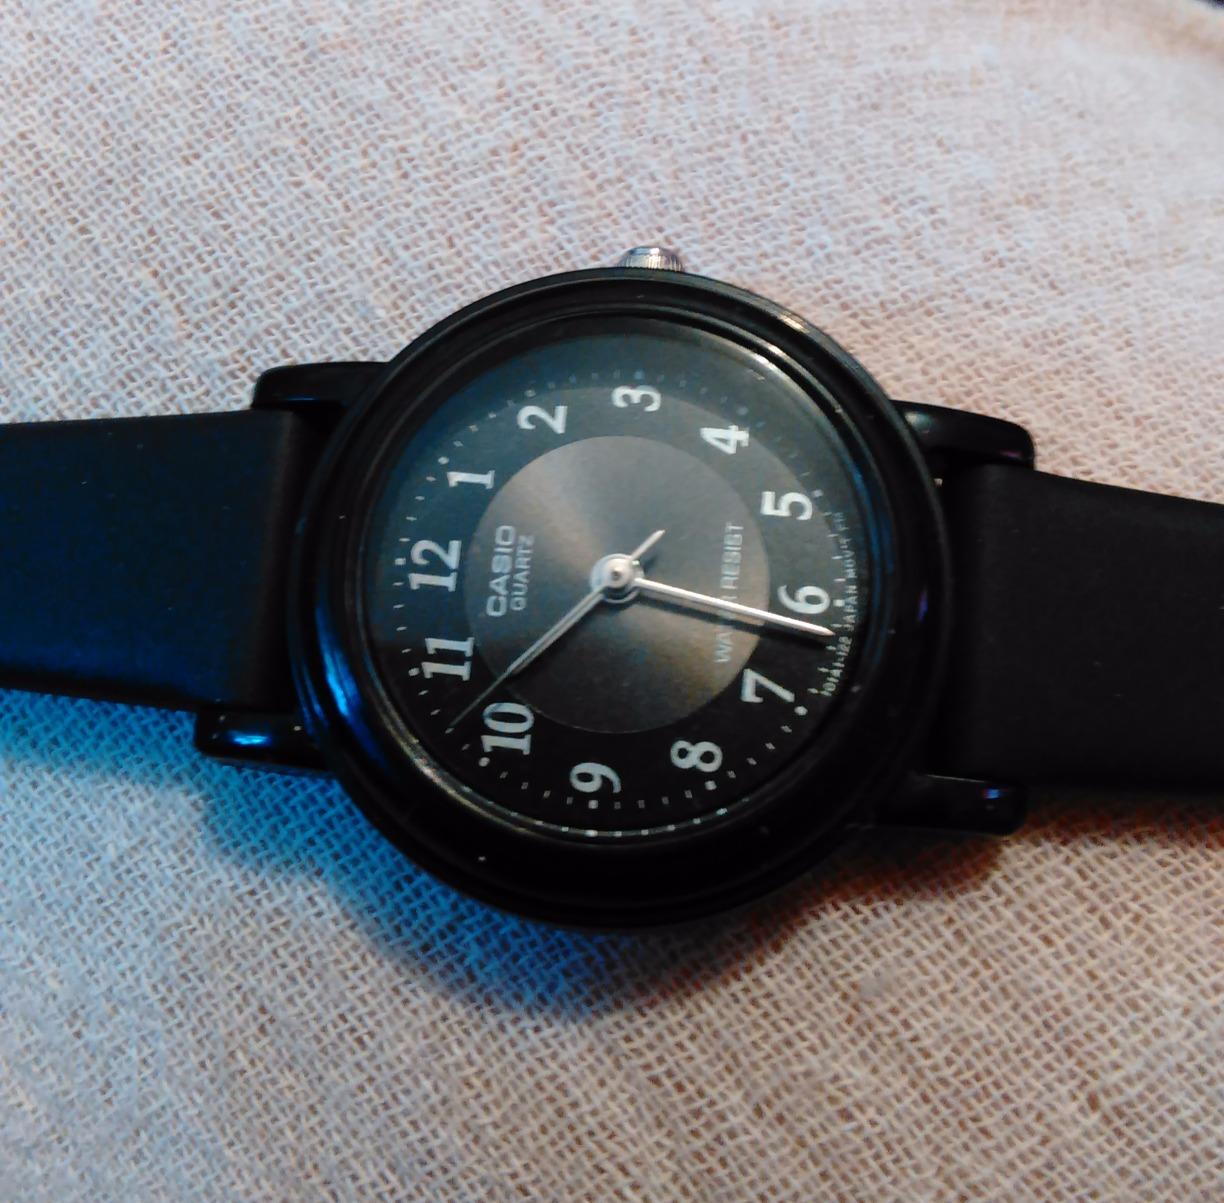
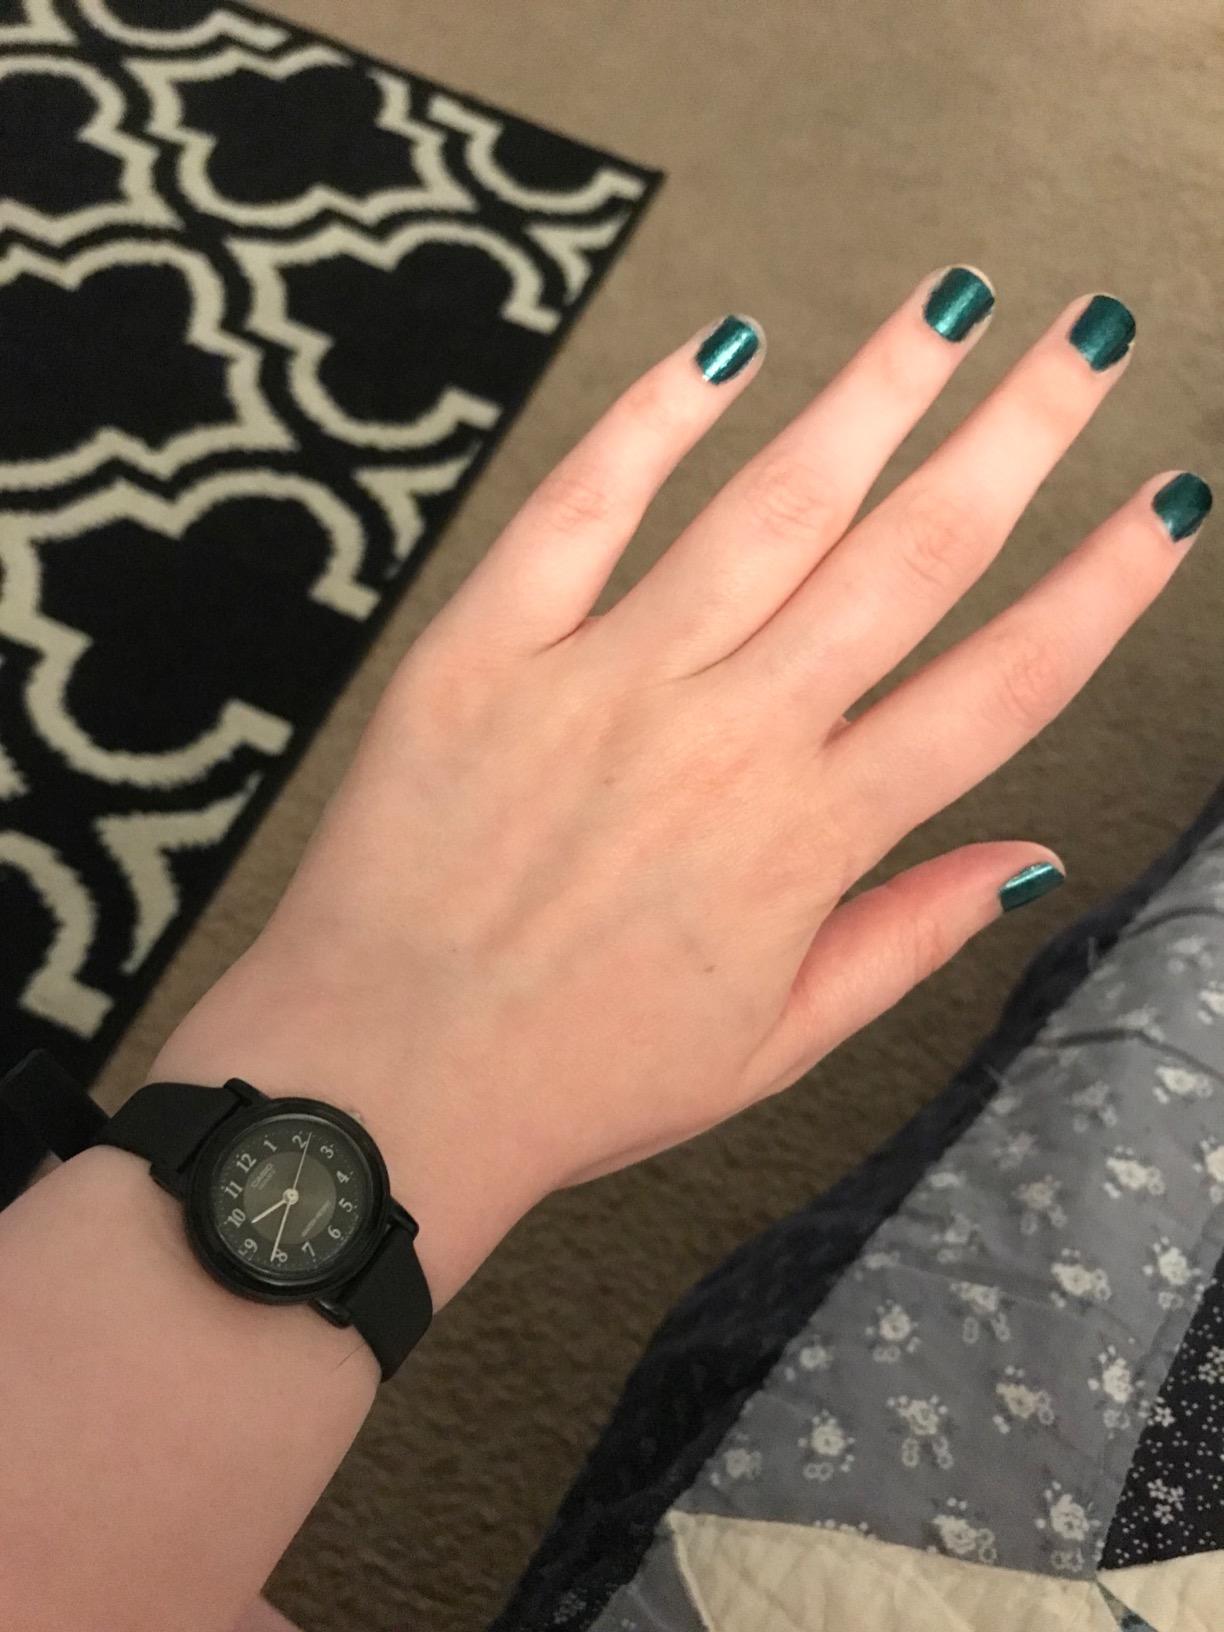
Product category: accessories_watch
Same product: yes